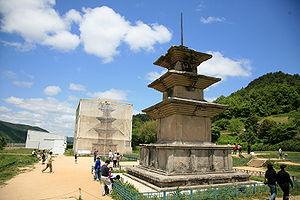
Les trésors nationaux de Corée du Sud sont un ensemble d'objets et de bâtiments qui ont été reconnus par le gouvernement sud-coréen pour leur exceptionnelle valeur historique, artistique et culturelle.